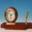
Label: clock